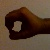
The image shows a hand gesture representing the number 0 in Indian Sign Language.